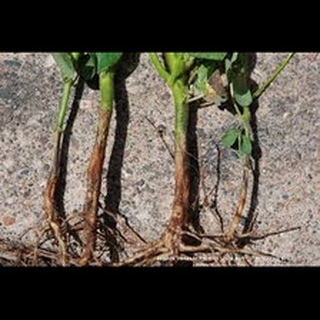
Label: wheat_common_root_rot